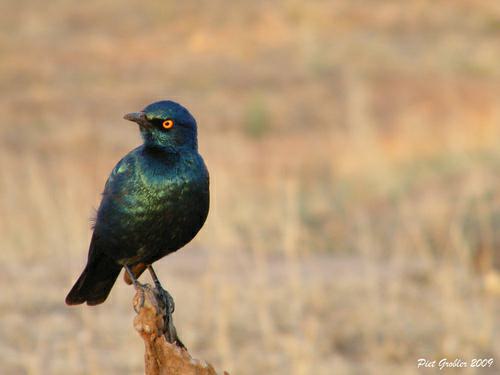
A photo of a cape glossy starling